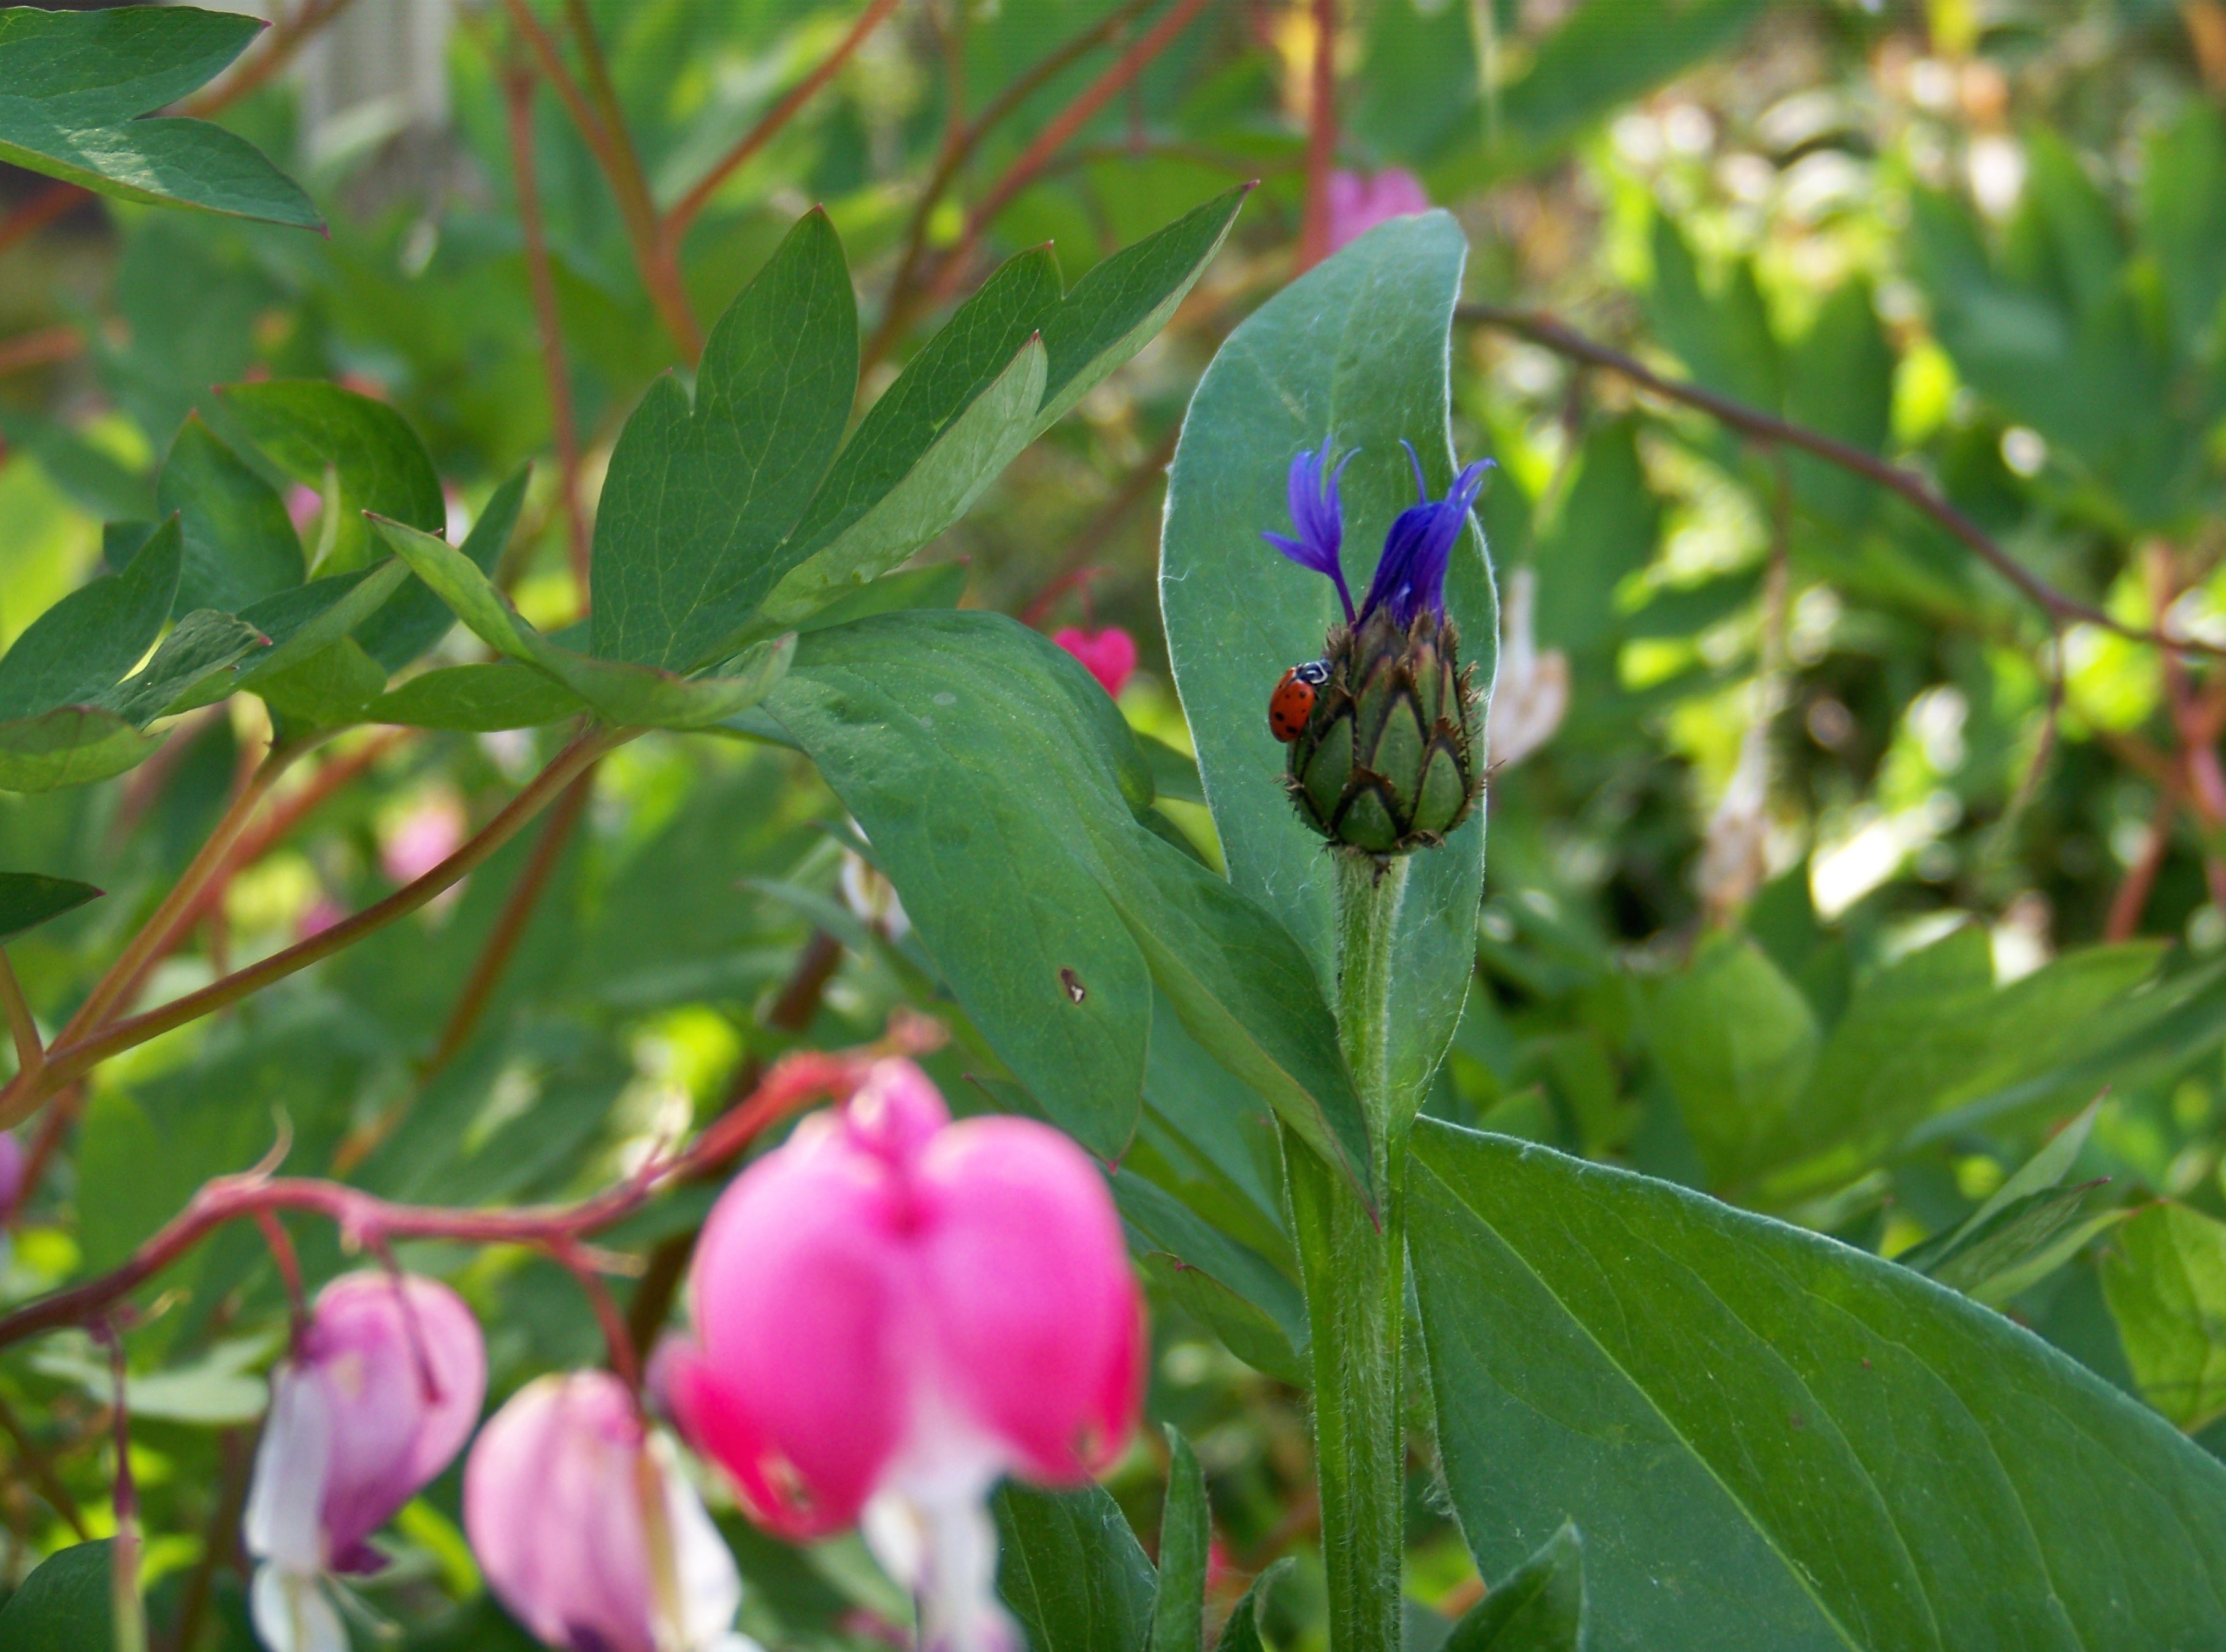
nature, blossom, plant, leaf, flower, purple, spring, green, insect, bug, botany, garden, pink, flora, fauna, invertebrate, wildflower, shrub, thistle, tropics, macro photography, flowering plant, lady bug, land plant